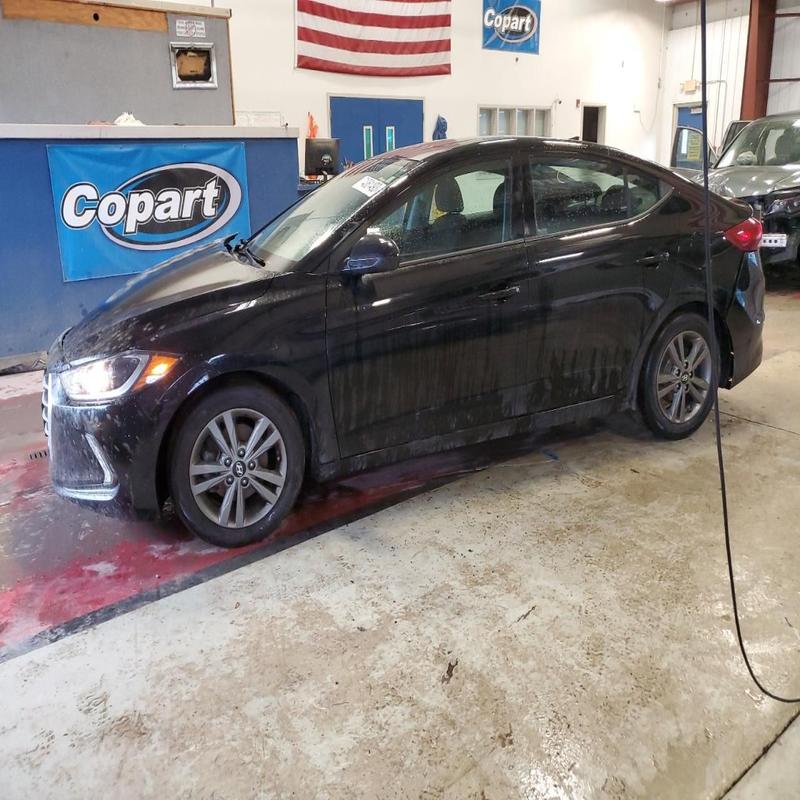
Aucun dommage détecté.
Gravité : aucun